Solin

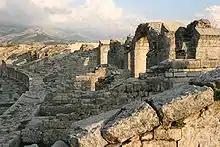
Ruins of the amphitheater of Solin

In the late ancient times, Salona's importance was great both politically and religiously. It was the birthplace of Emperor Diocletian, who ruled the Roman Empire from 284 to 305 AD. He was born around 244, and served as a soldier and then a Roman army officer as a young man.